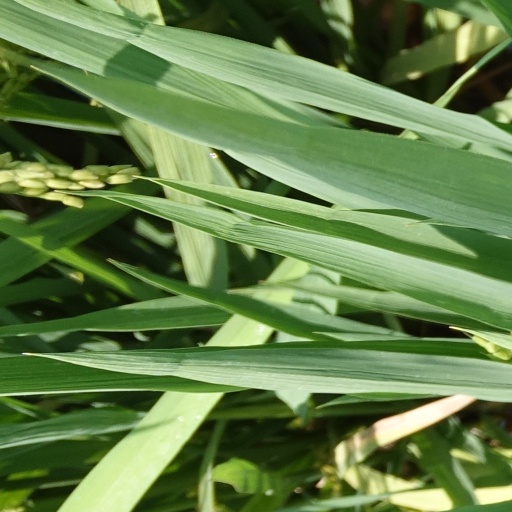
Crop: rice